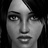
Emotion: neutral